Julien Gouyet

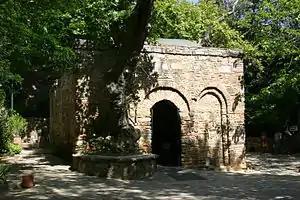
House of the Virgin Mary

Julien Gouyet was a French priest, credited with discovering the House of the Virgin Mary. In 1881, led by the visions of Jesus of the Blessed Anne Catherine Emmerich (Klemens Brentano, 1852) Gouyet discovered a house near Ephesus in Turkey, said to be the House of the Virgin Mary. Pope Leo XIII visited in 1896, and in 1951 Pope Pius XII declared it a Holy Place. Pope John XXIII made the declaration permanent, and popes Paul VI (1967), John Paul II (1979) and Benedict XVI (2006) all visited the shrine.